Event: Nepal Earthquake
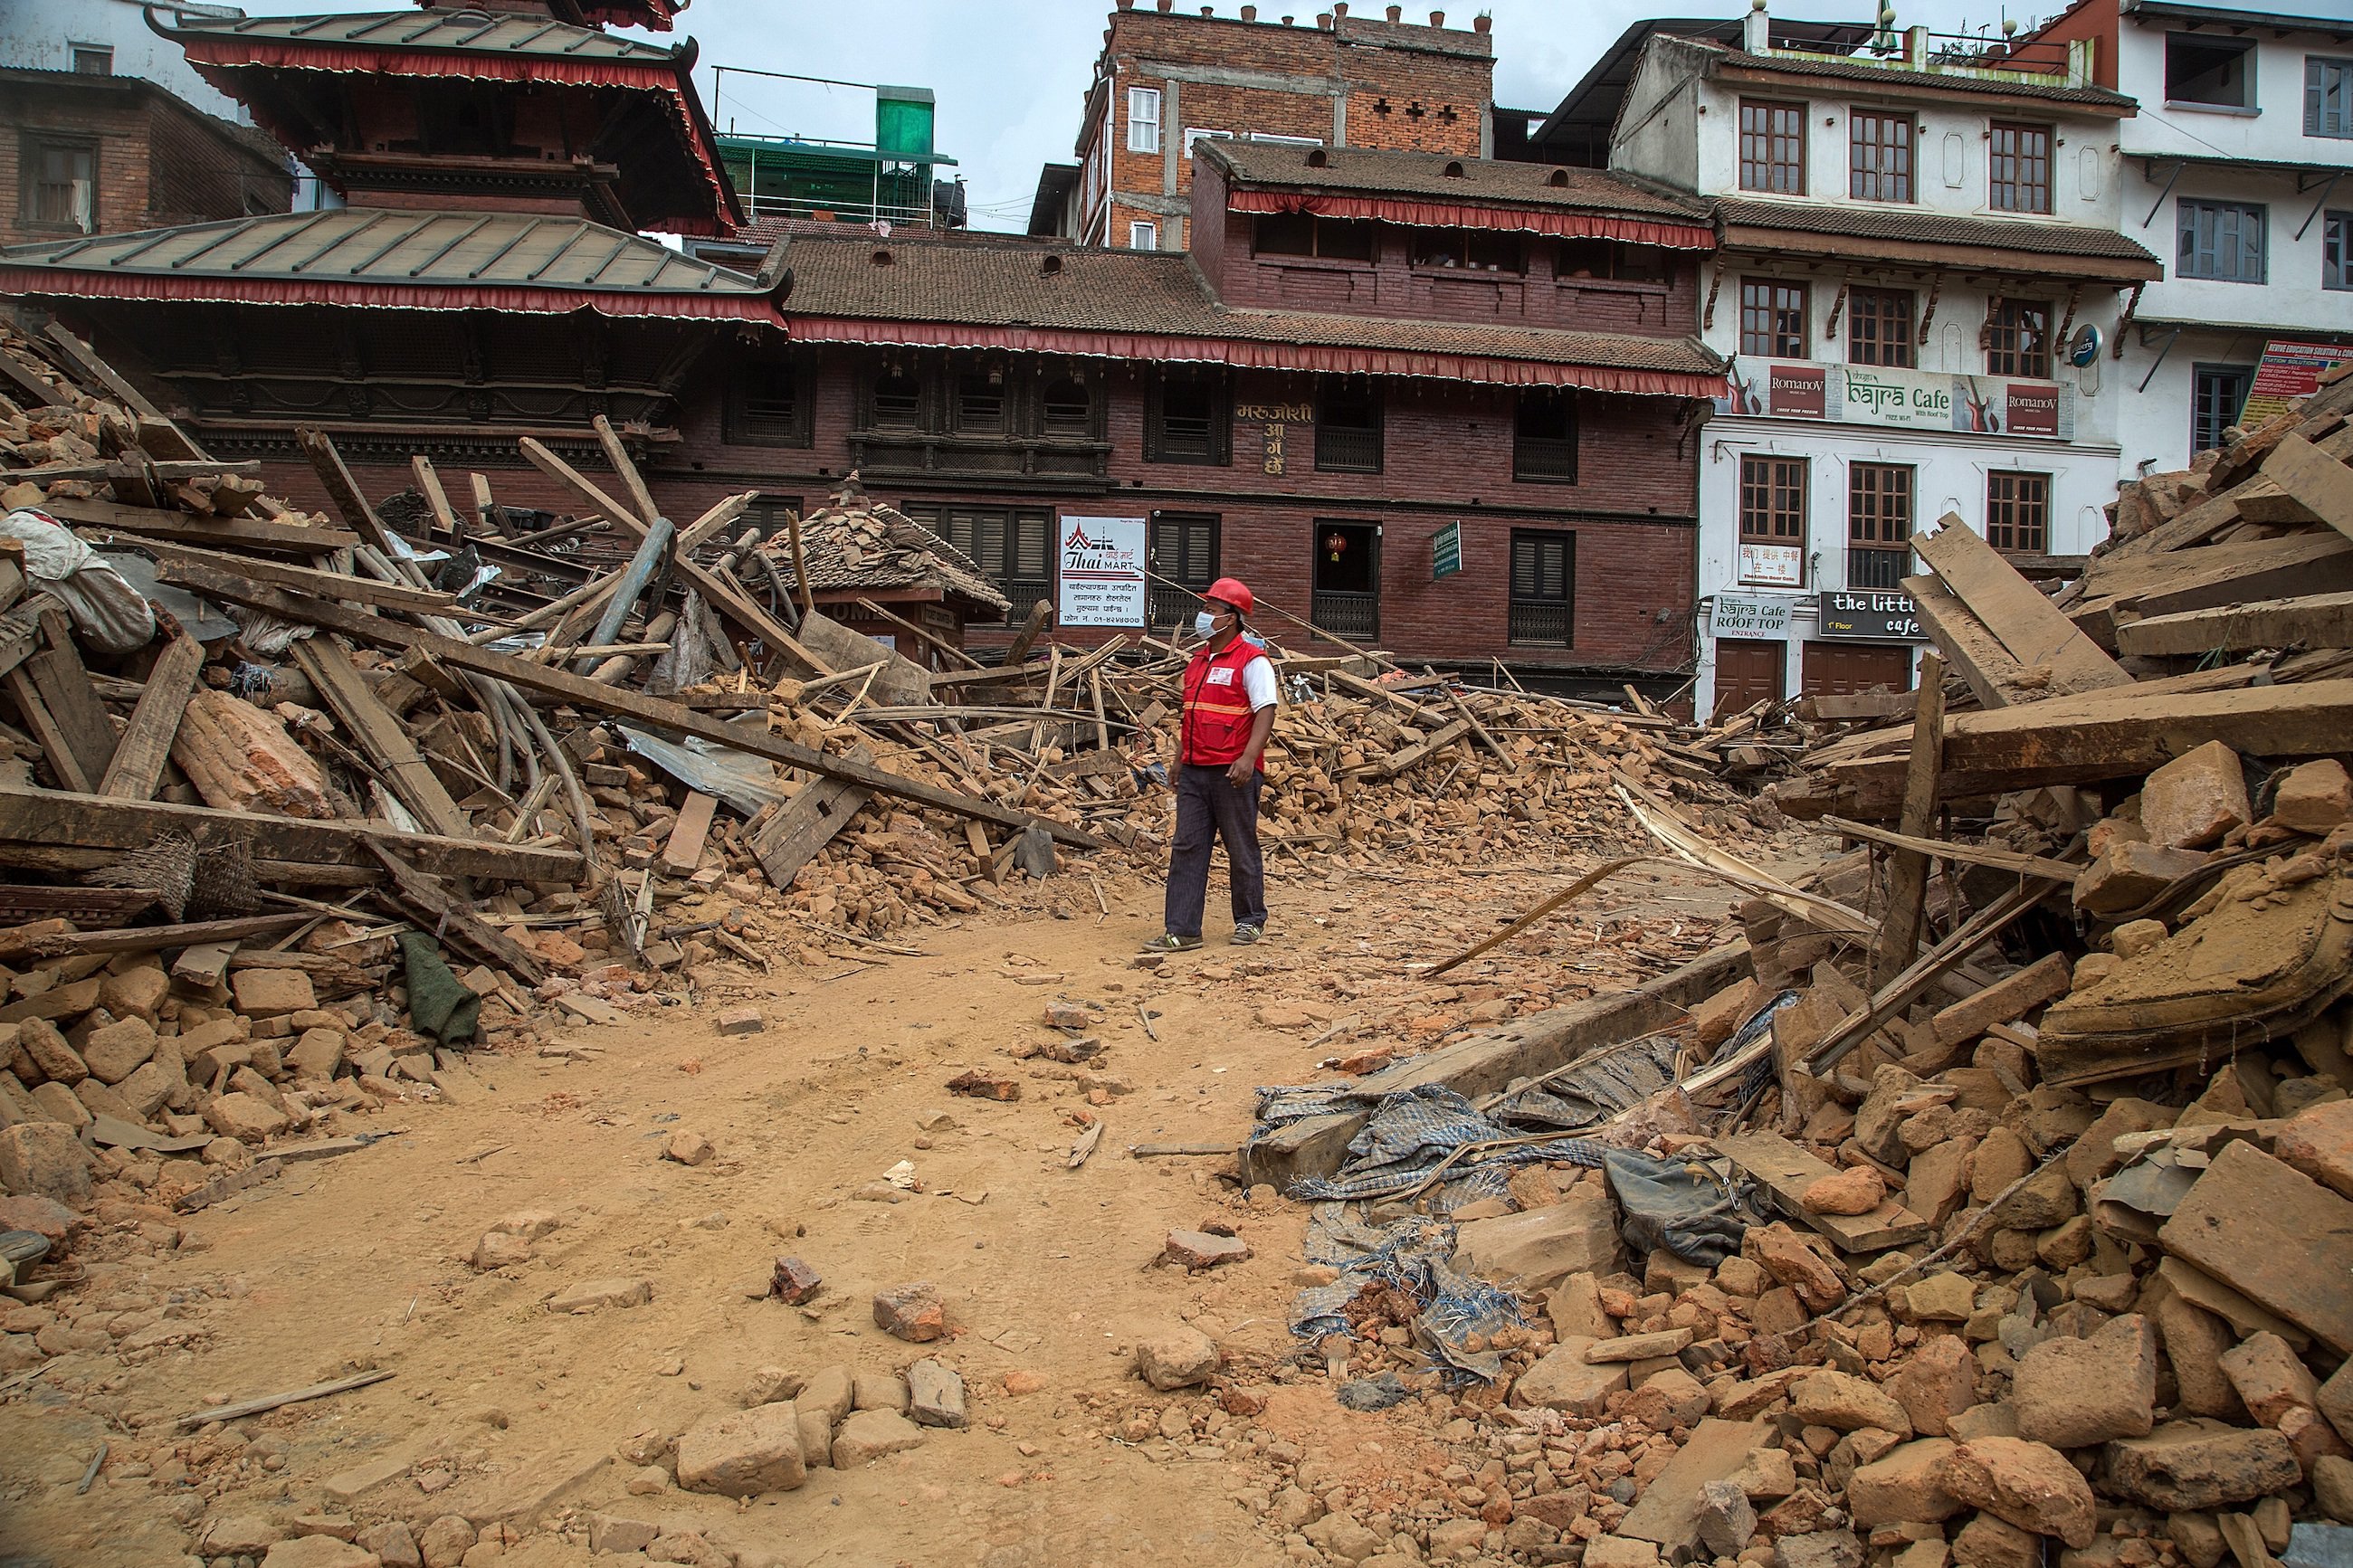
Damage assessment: damage